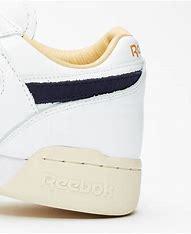
Brand: Reebok
Model: Workout Plus Mu